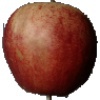
Label: red_apple